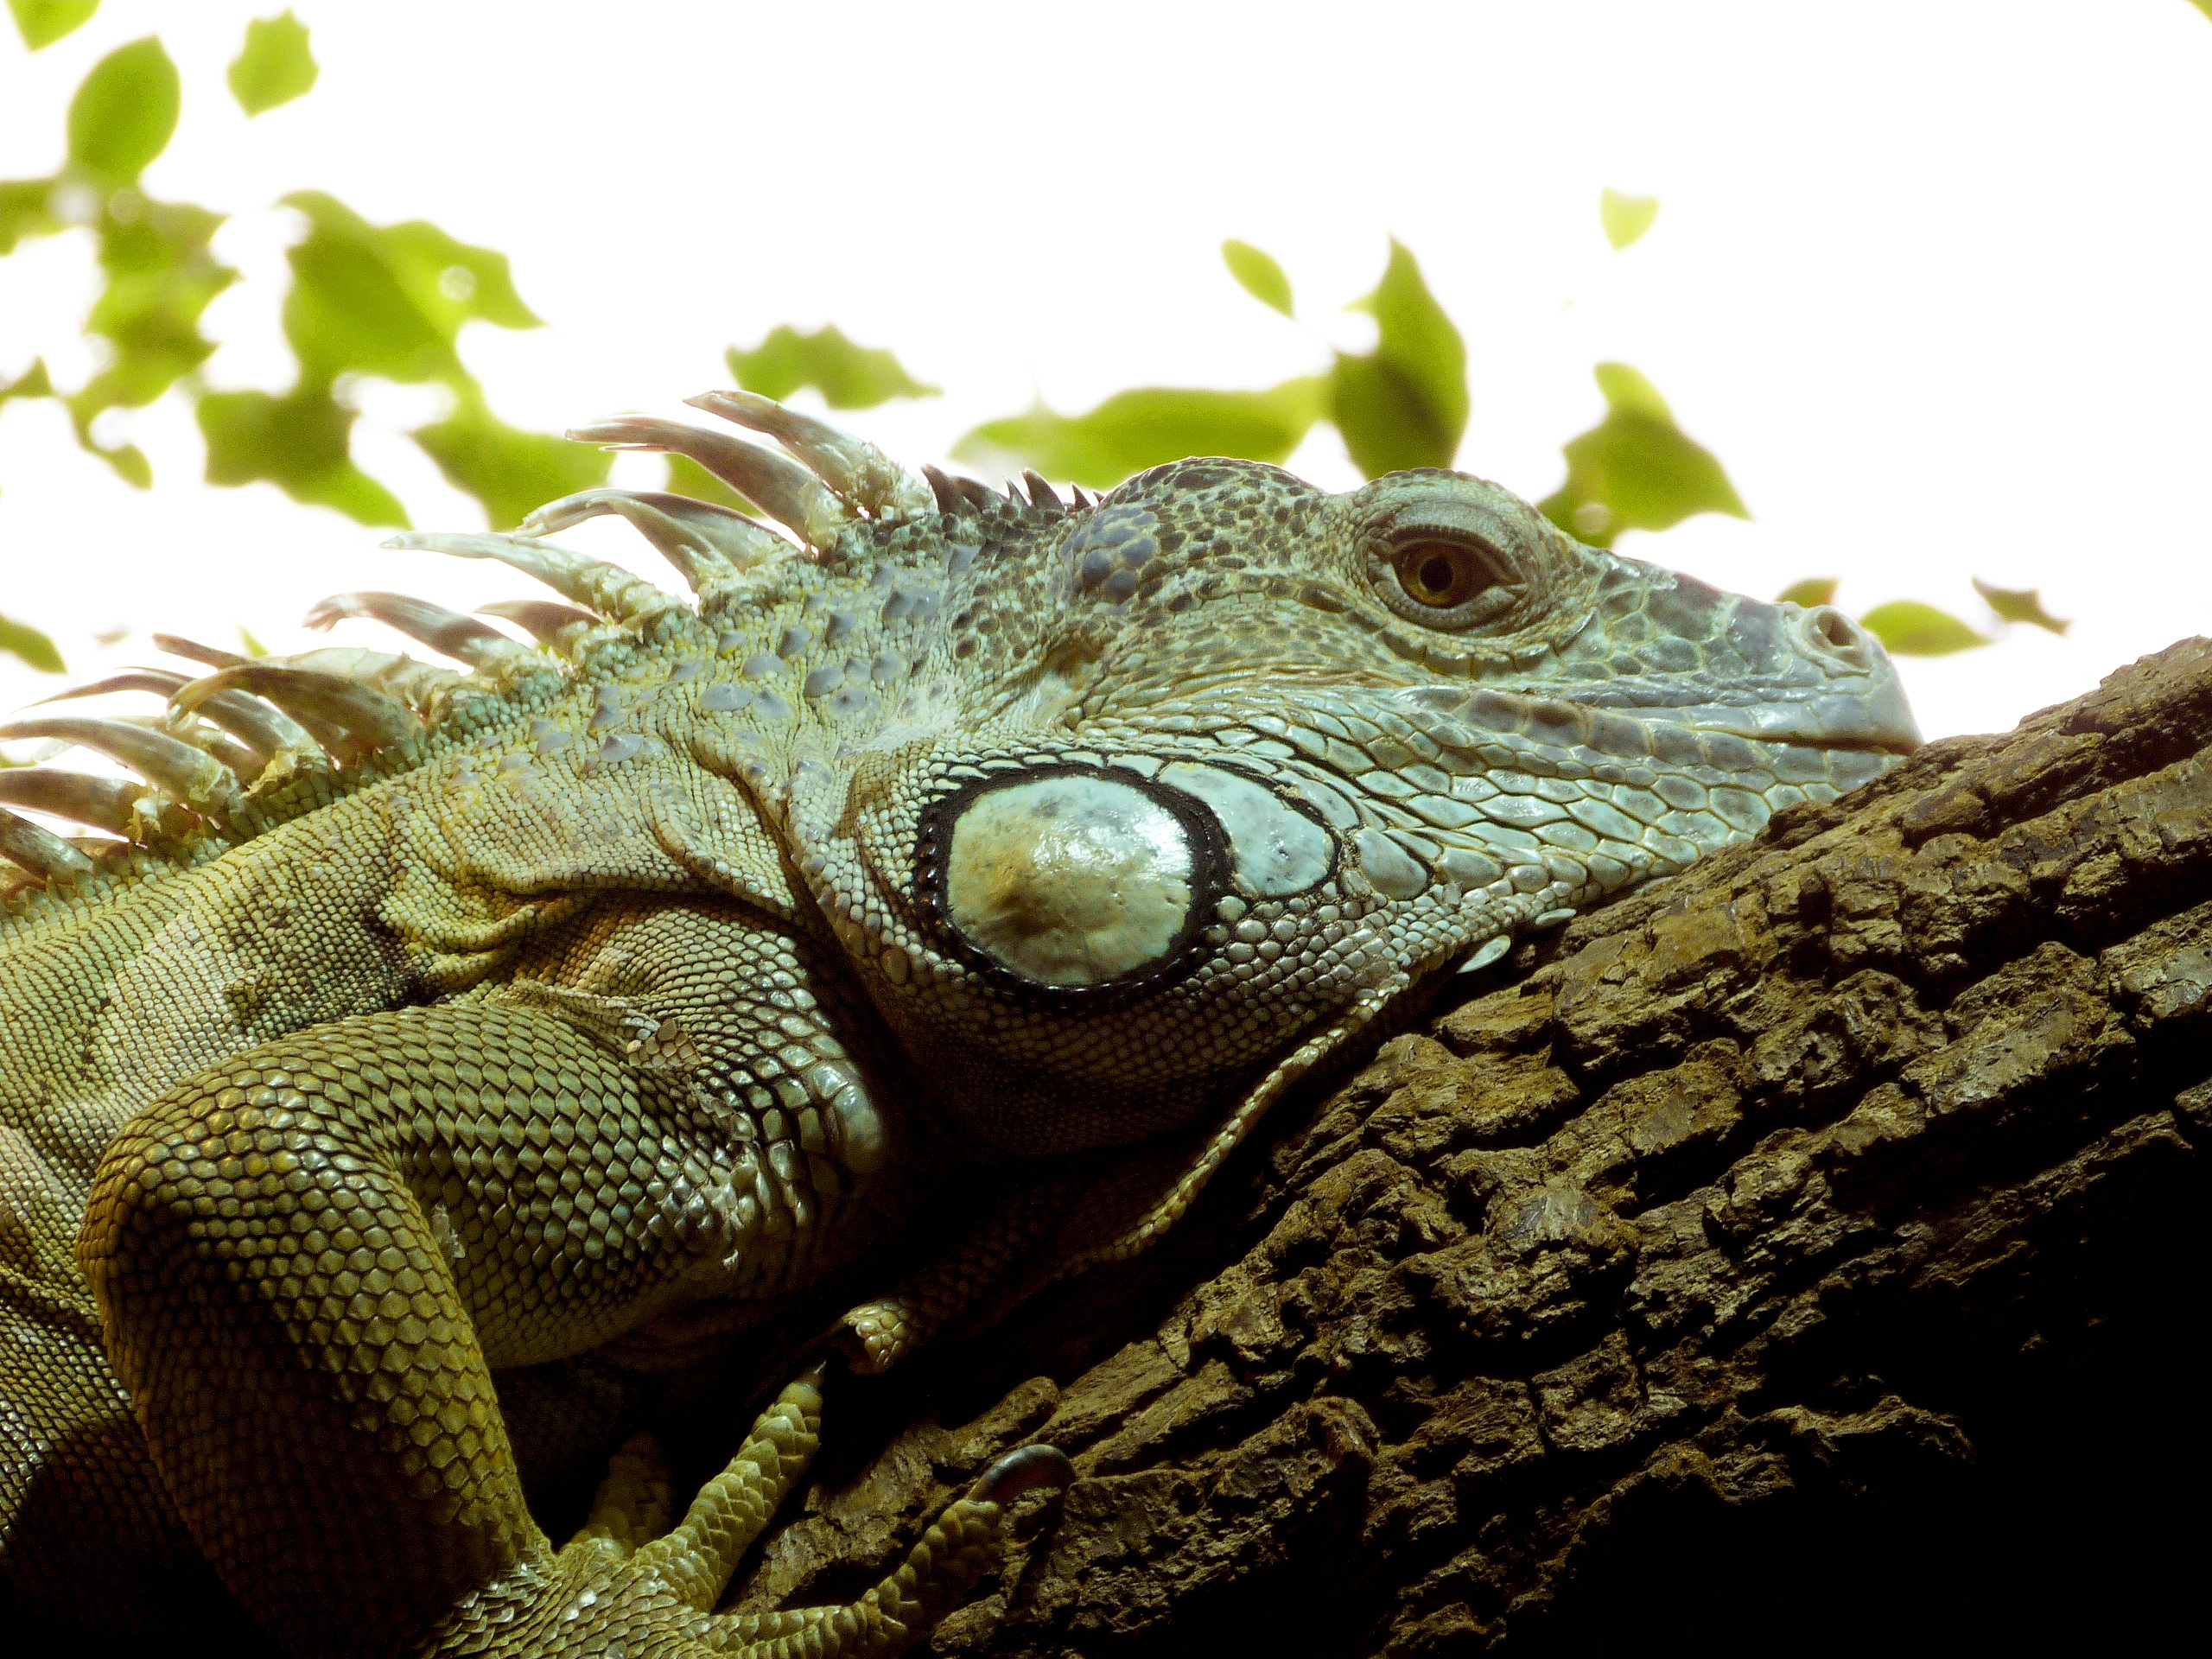
wildlife, reptile, iguana, fauna, lizard, close up, chameleon, skin, vertebrate, exotic, iguania, agamidae, scaled reptile, african chameleon